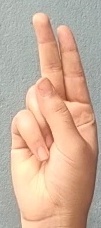
ASL sign: U